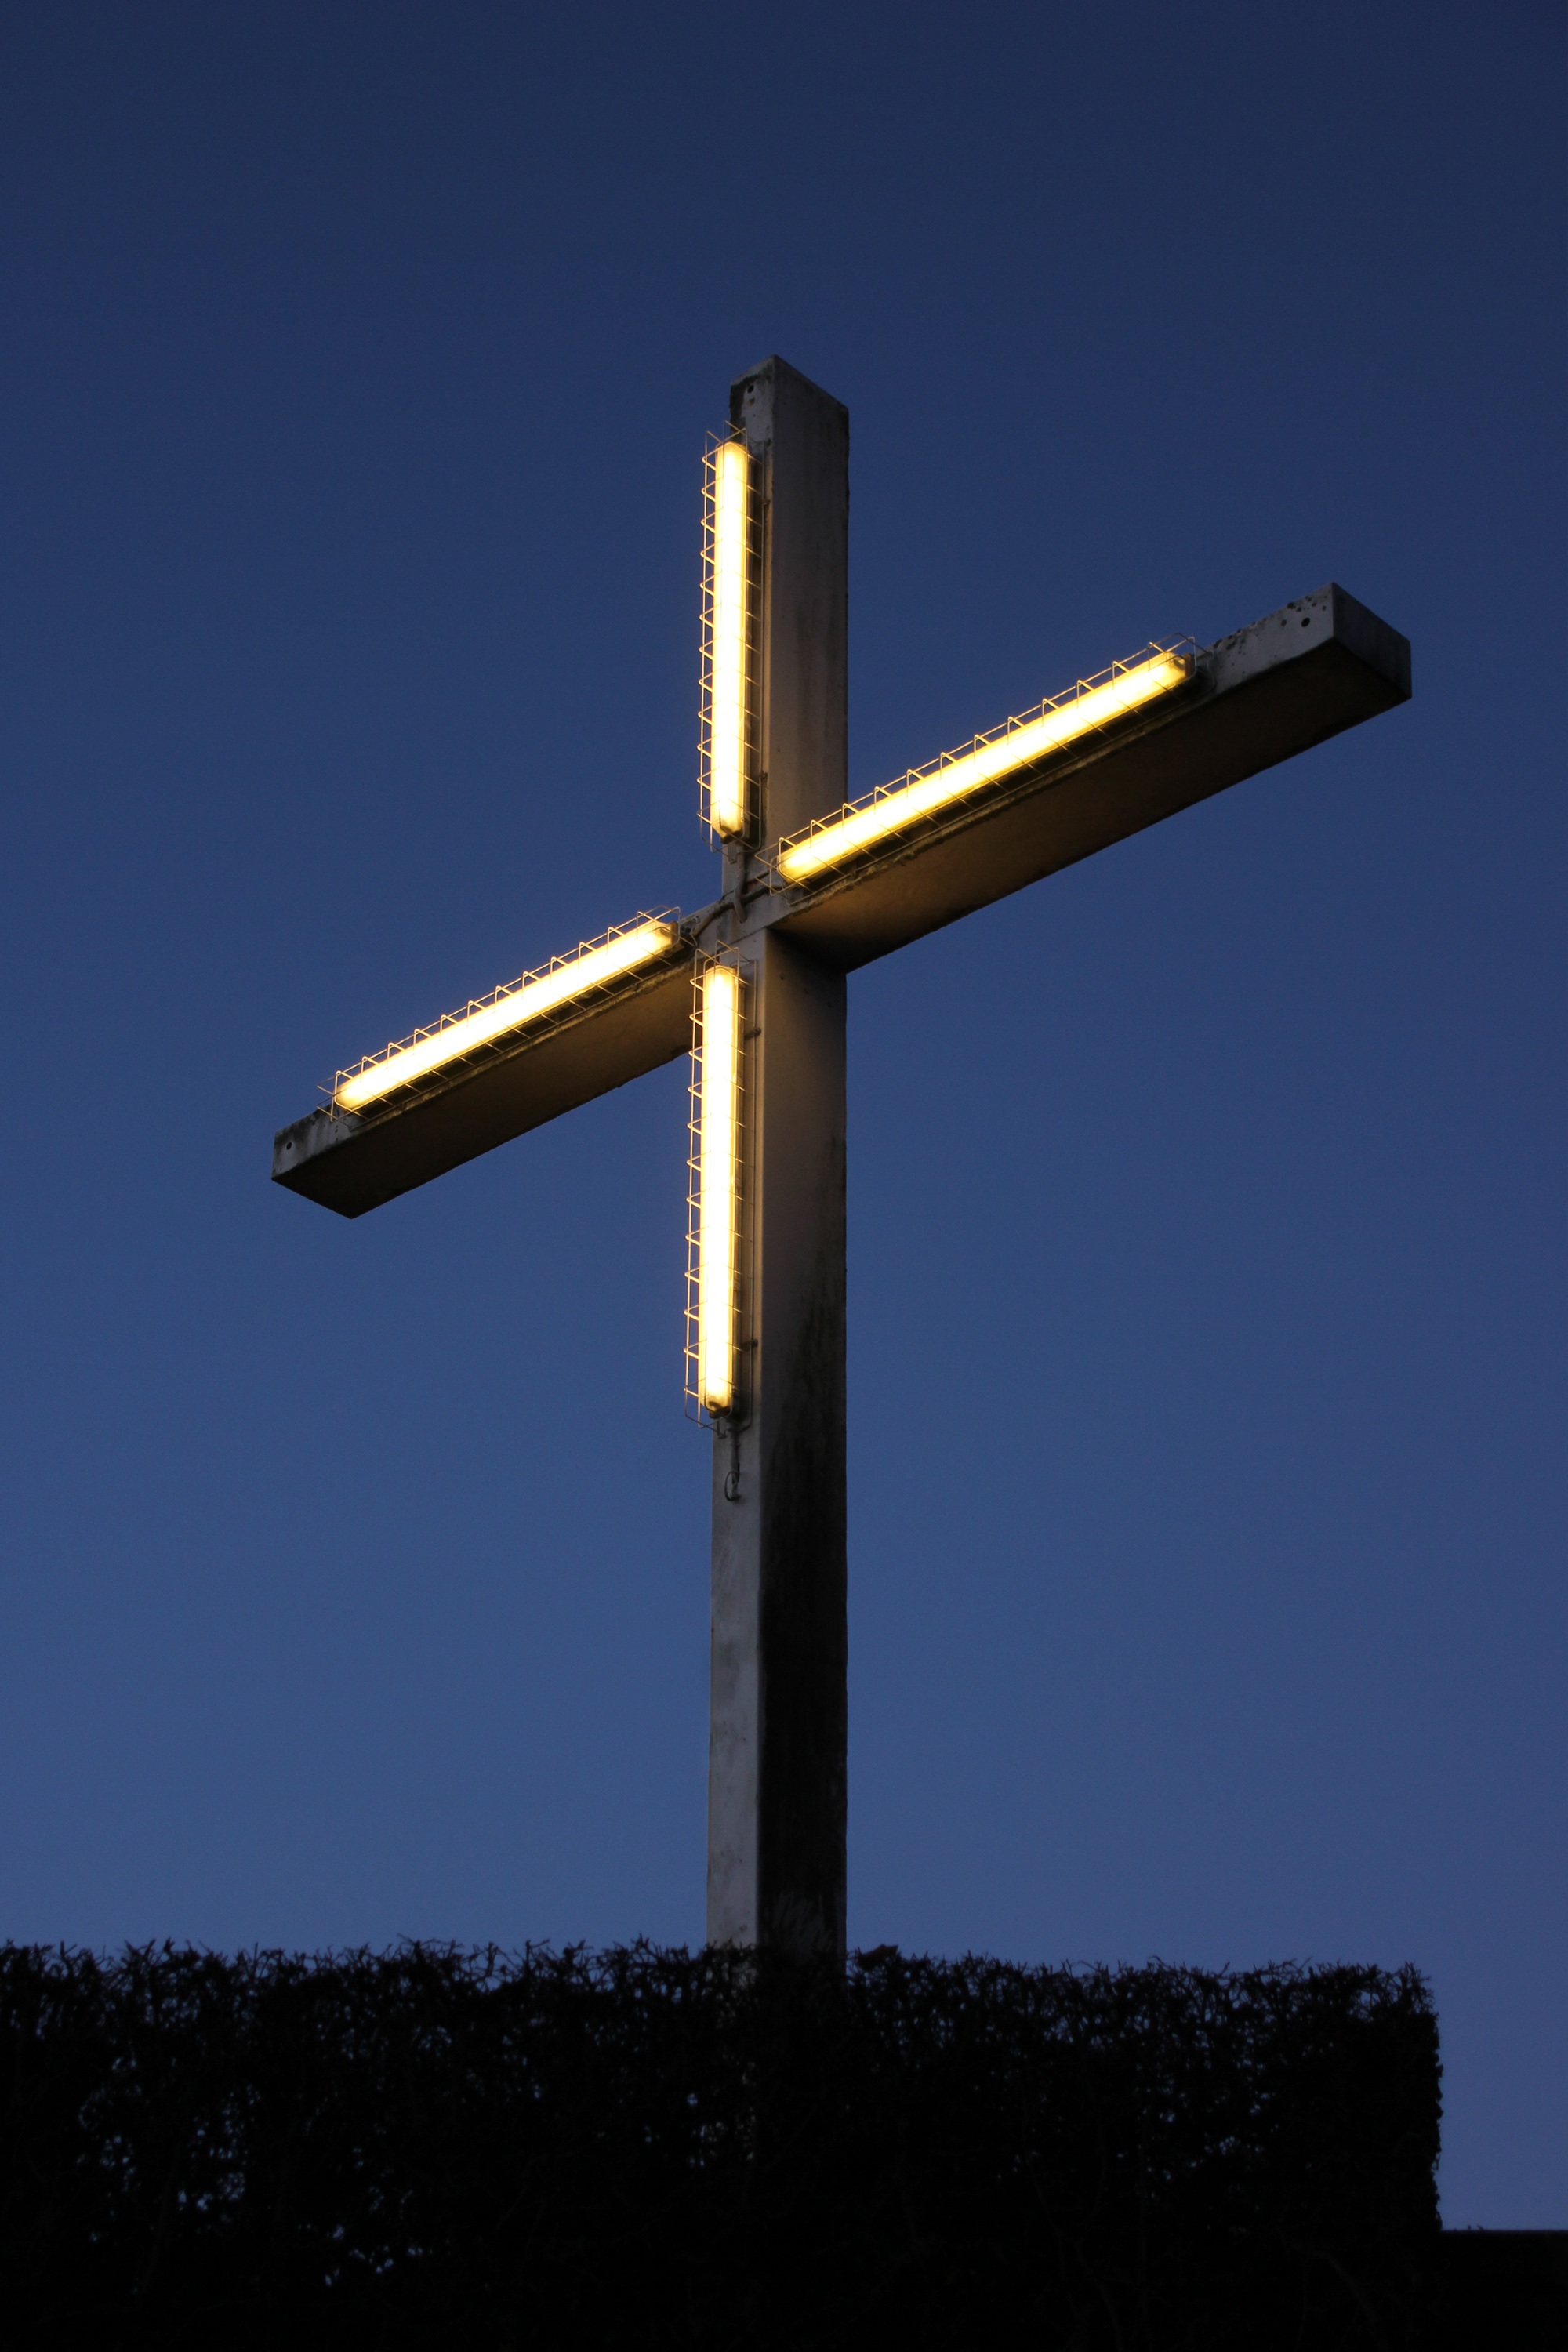
sky, symbol, cross, lighting, bamberg